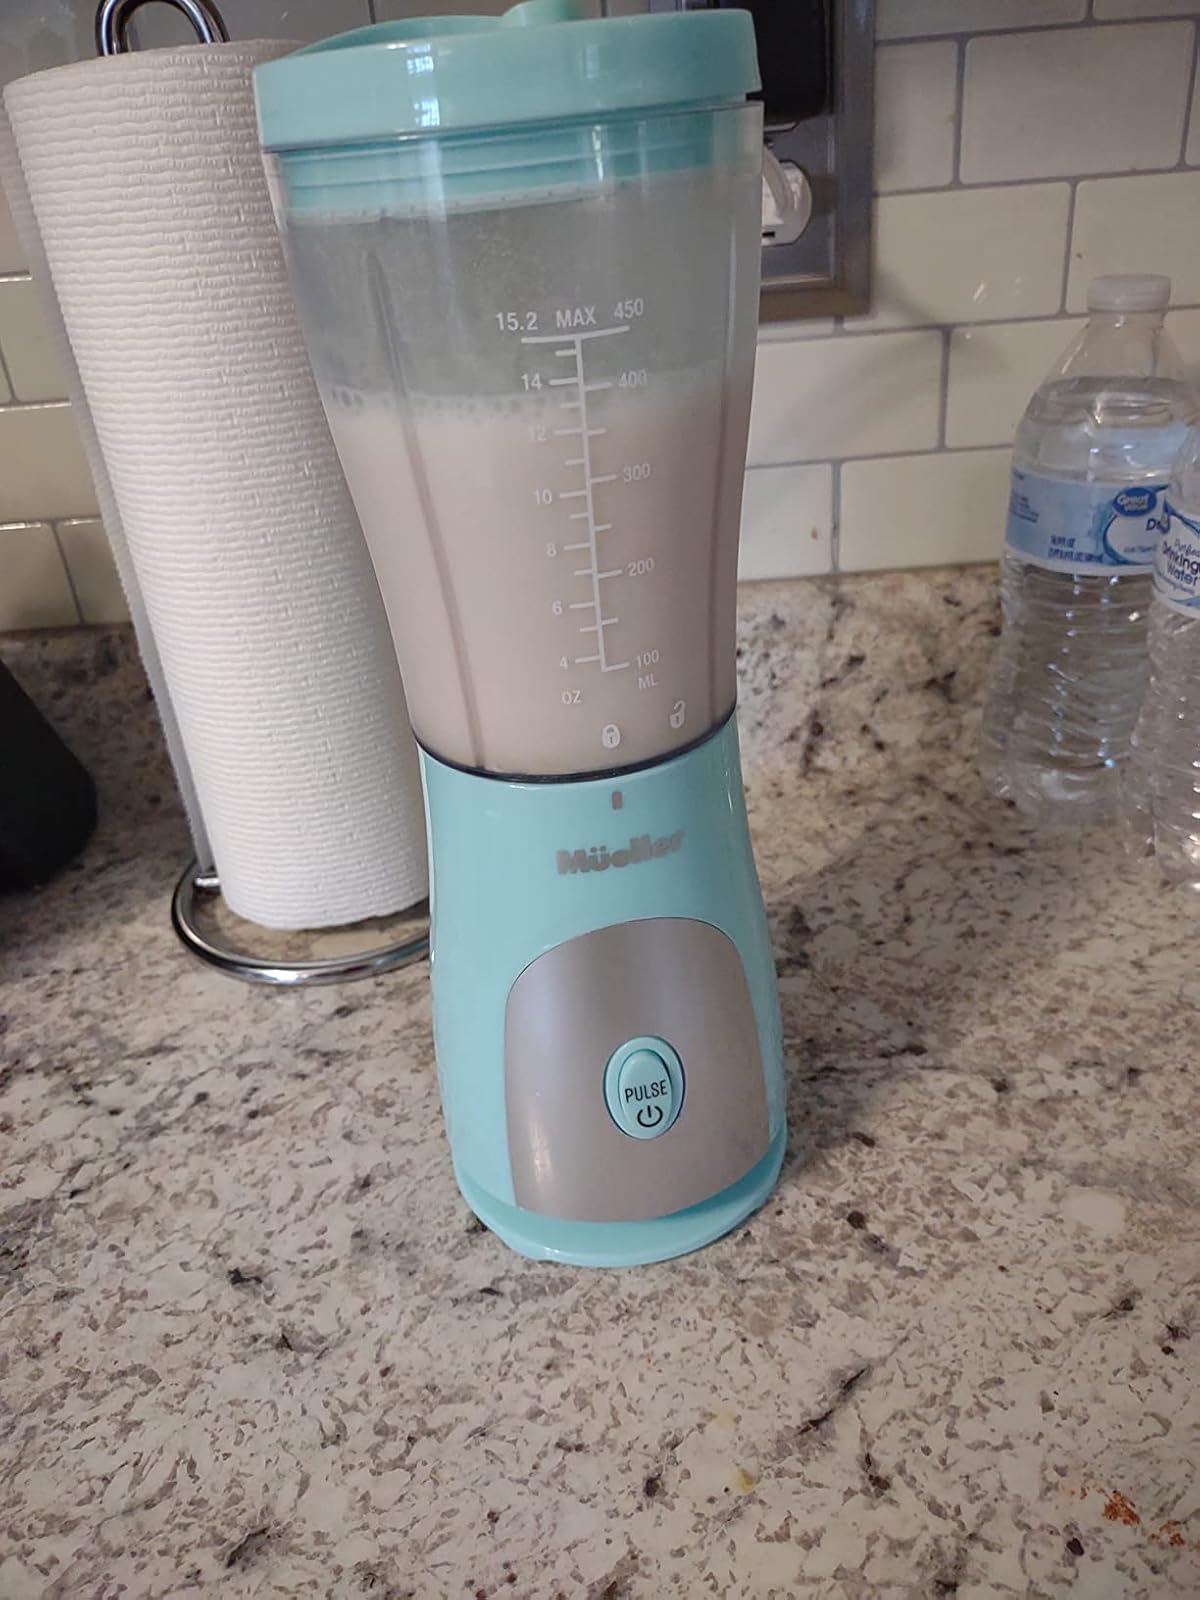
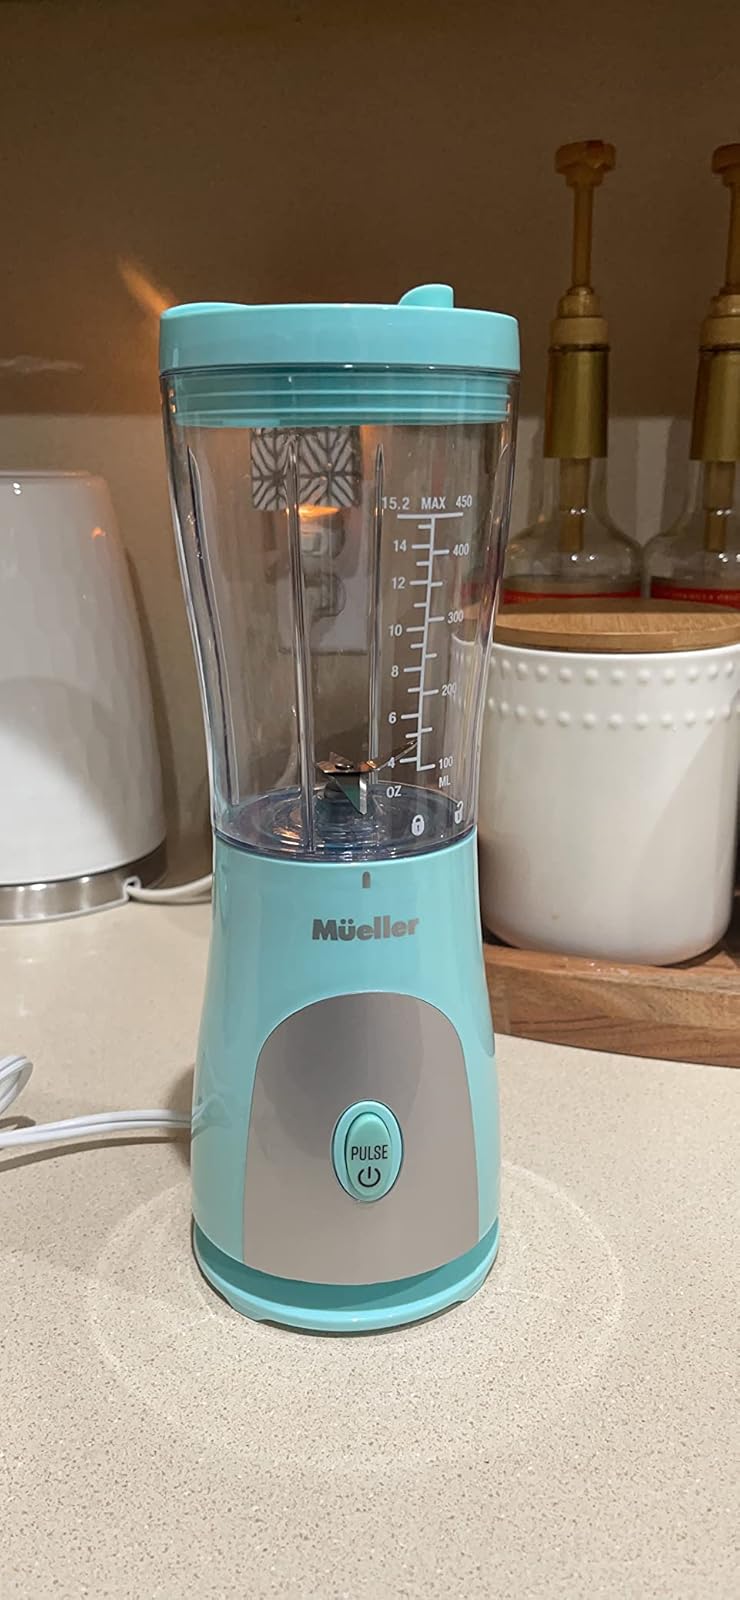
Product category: items_blender
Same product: yes